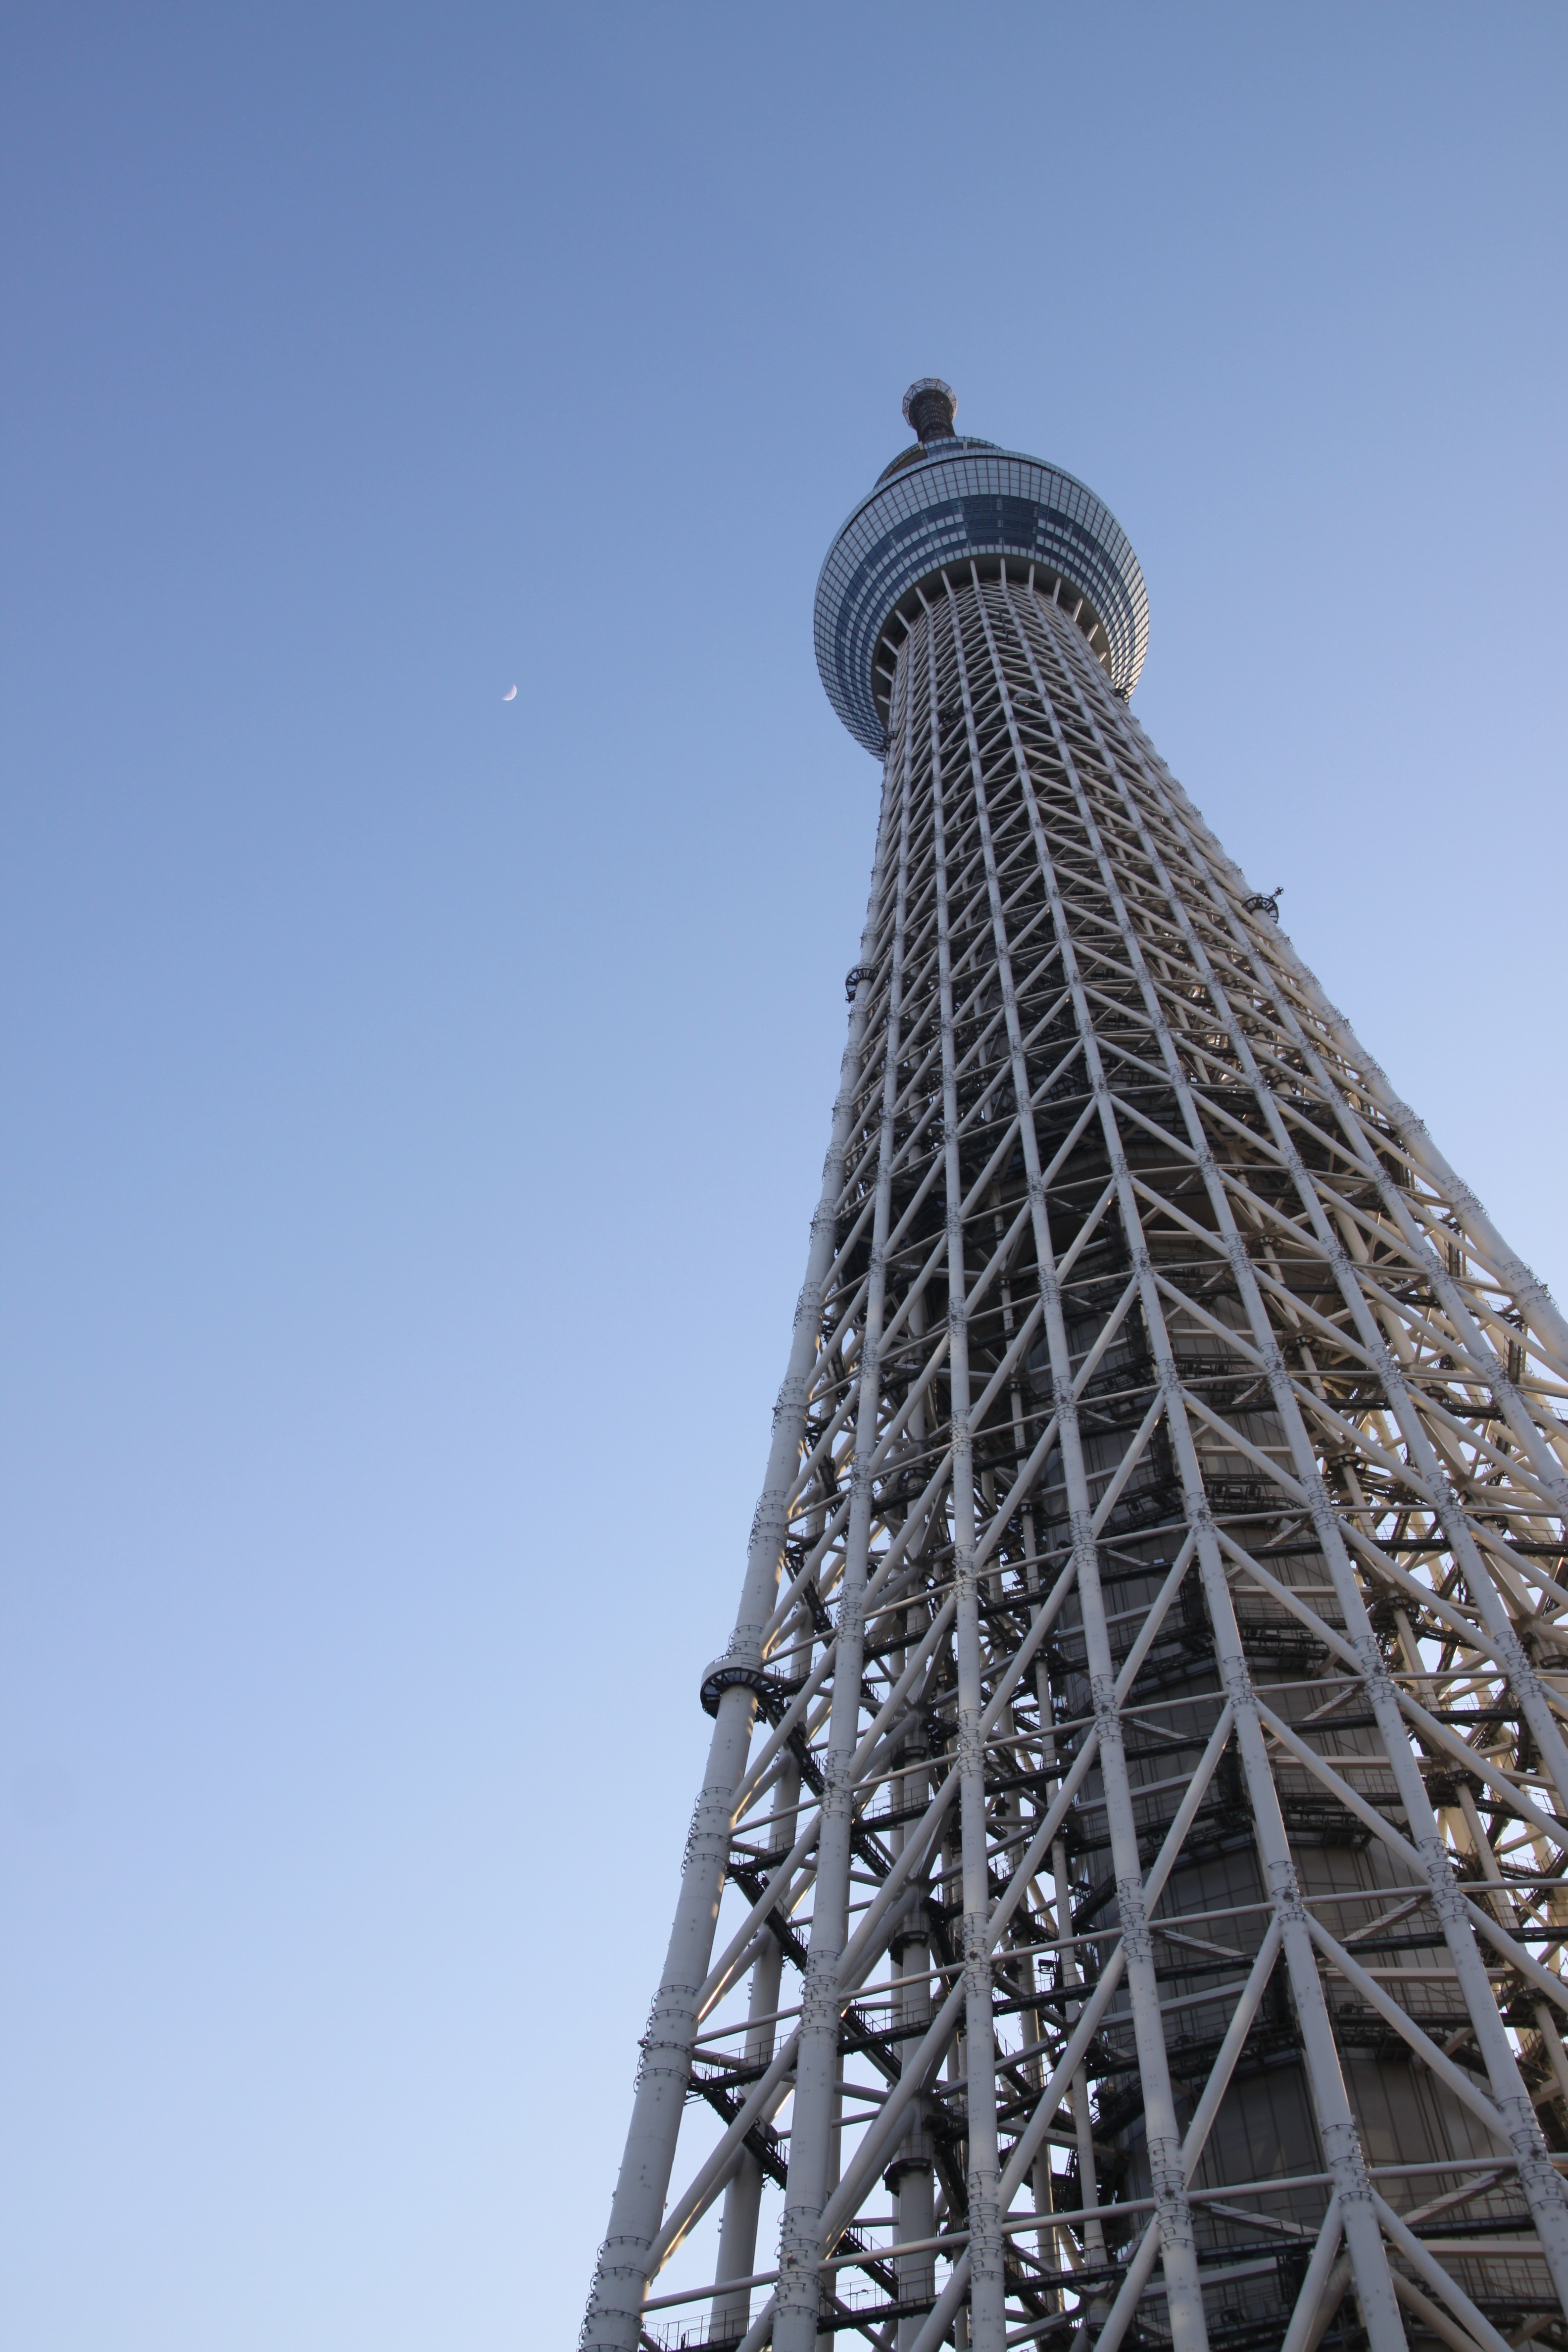
skyscraper, tower, mast, landmark, japan, tower block, tokyo, spire, steeple, observation tower, skytree